Colette Langlade

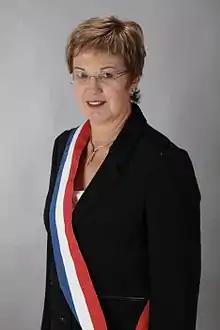
Langlade in 2010

Colette Langlade (born 20 June 1956) was a member of the National Assembly of France. She represented Dordogne's 3rd constituency from 2008 to 2017, as a member of the Socialiste, radical, citoyen et divers gauche.